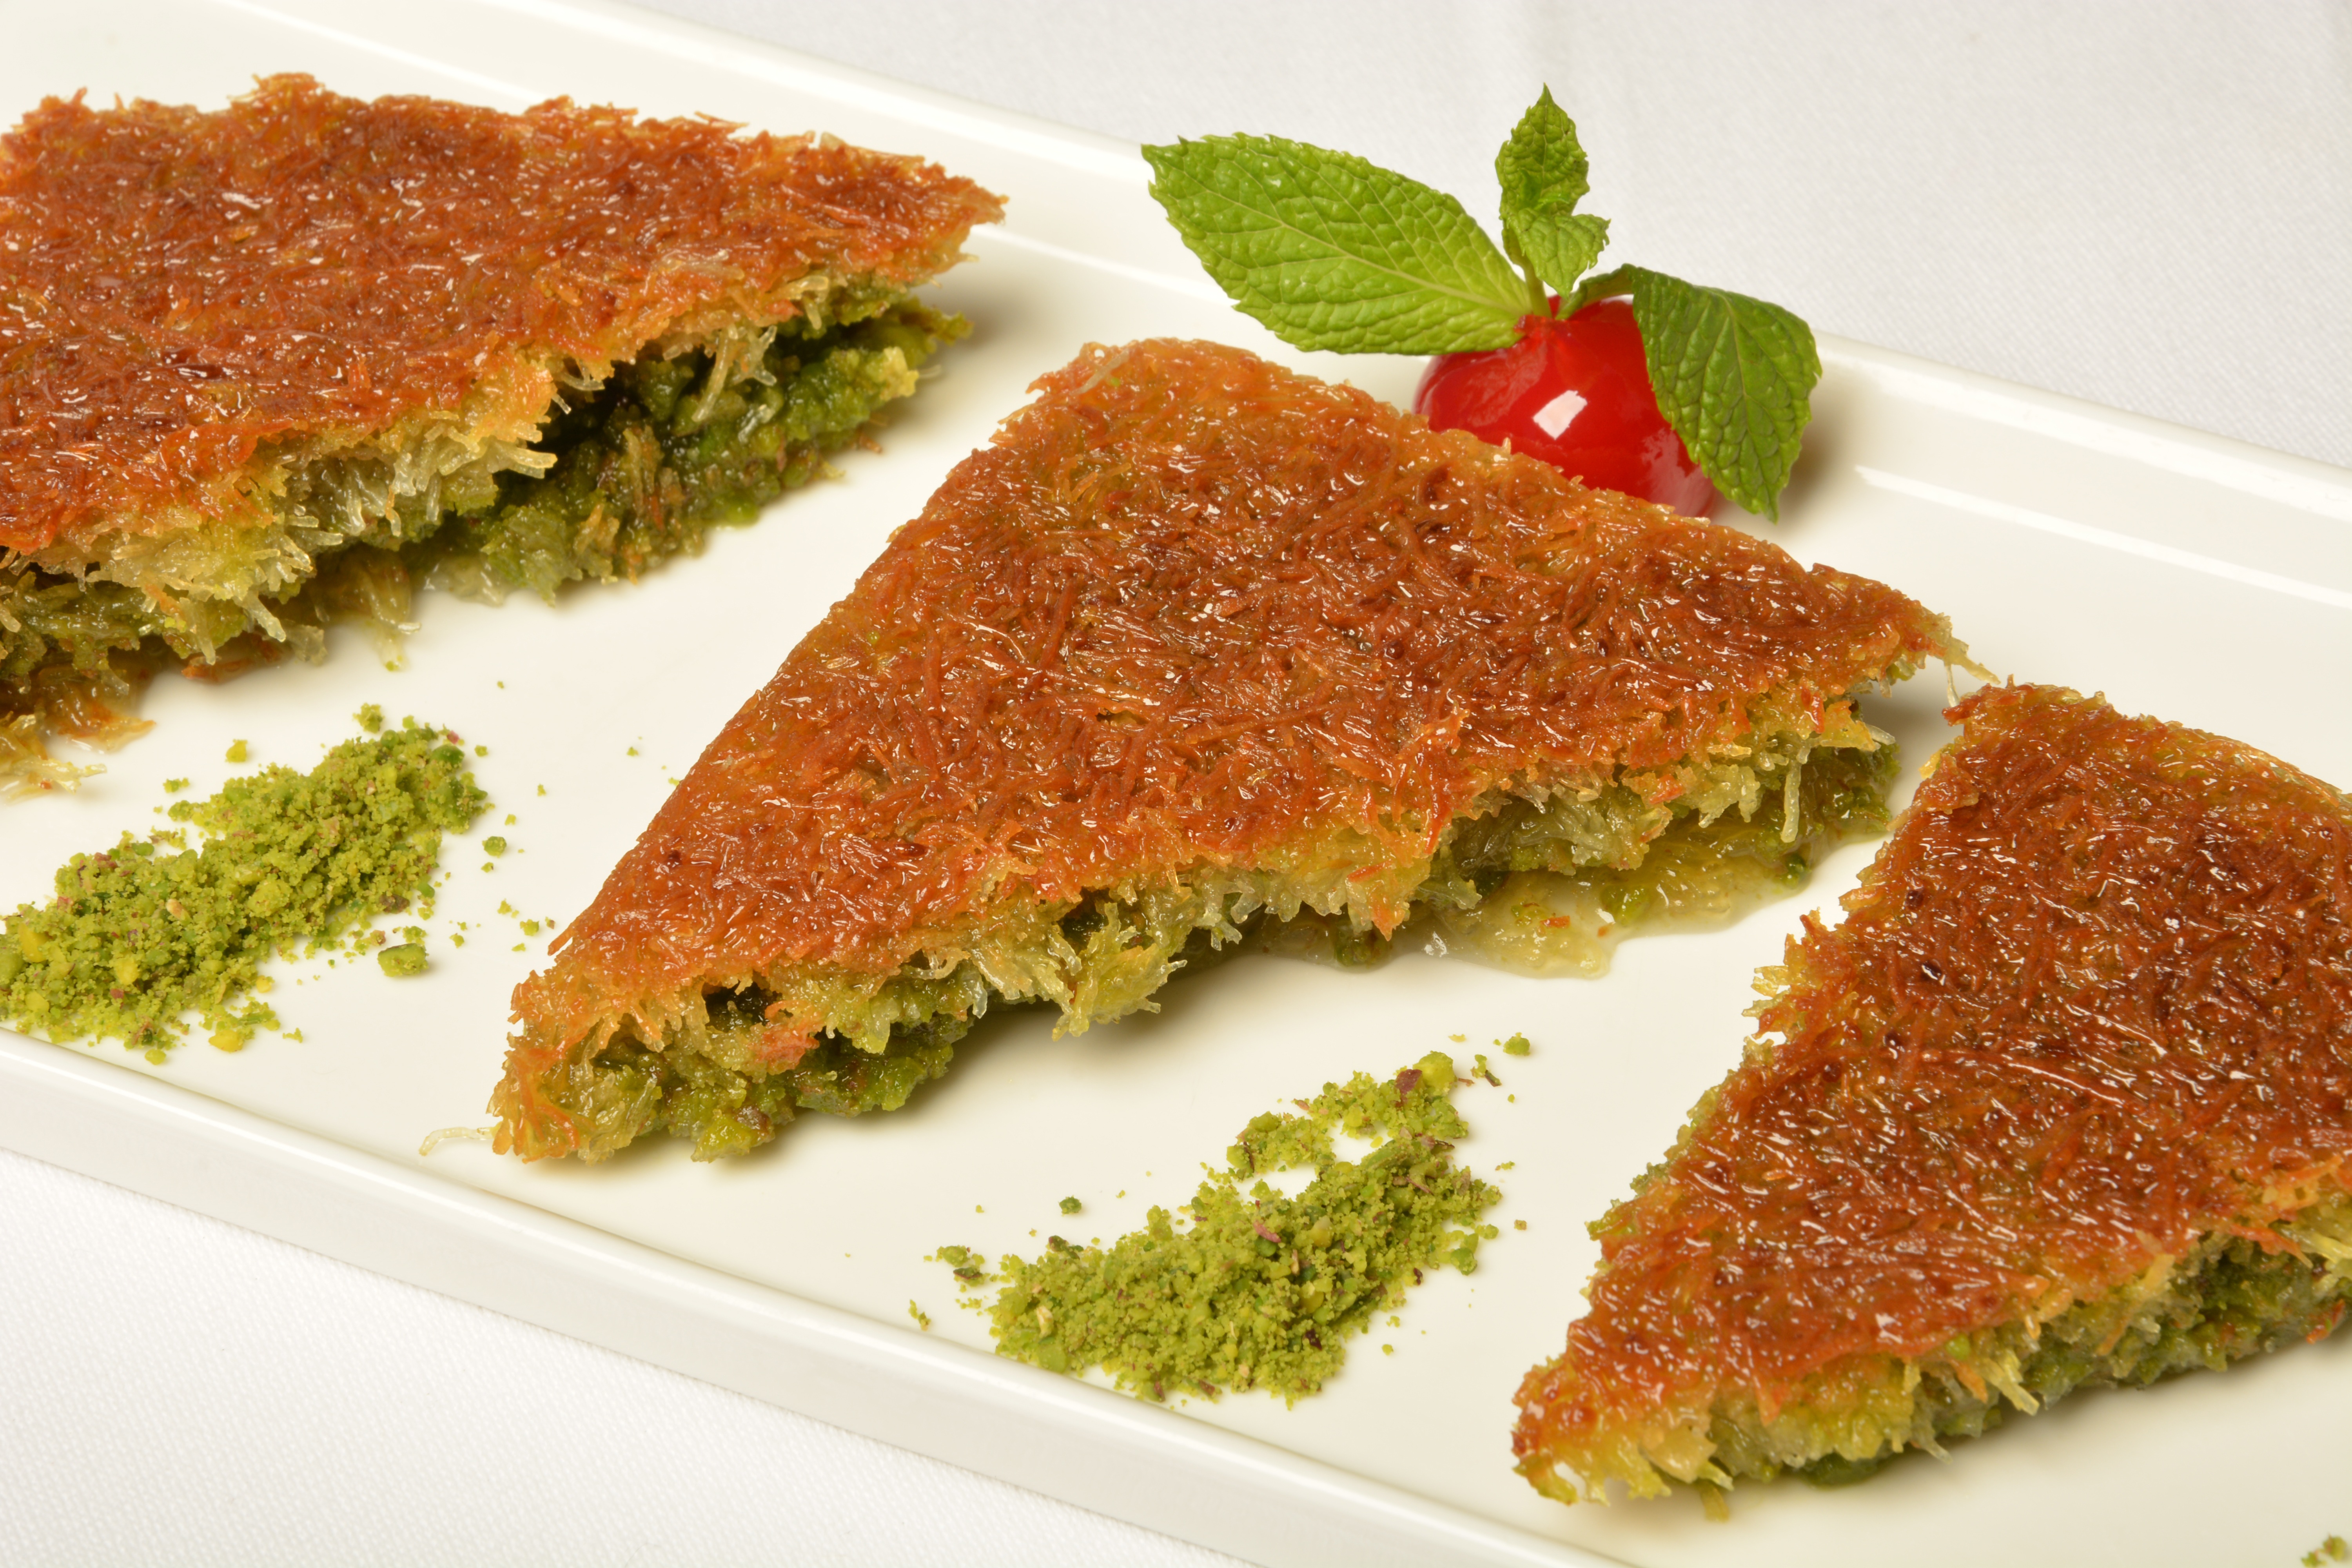
sweet, dish, meal, food, produce, fish, dessert, meat, cuisine, istanbul, vegetarian food, panko, wire kadayif